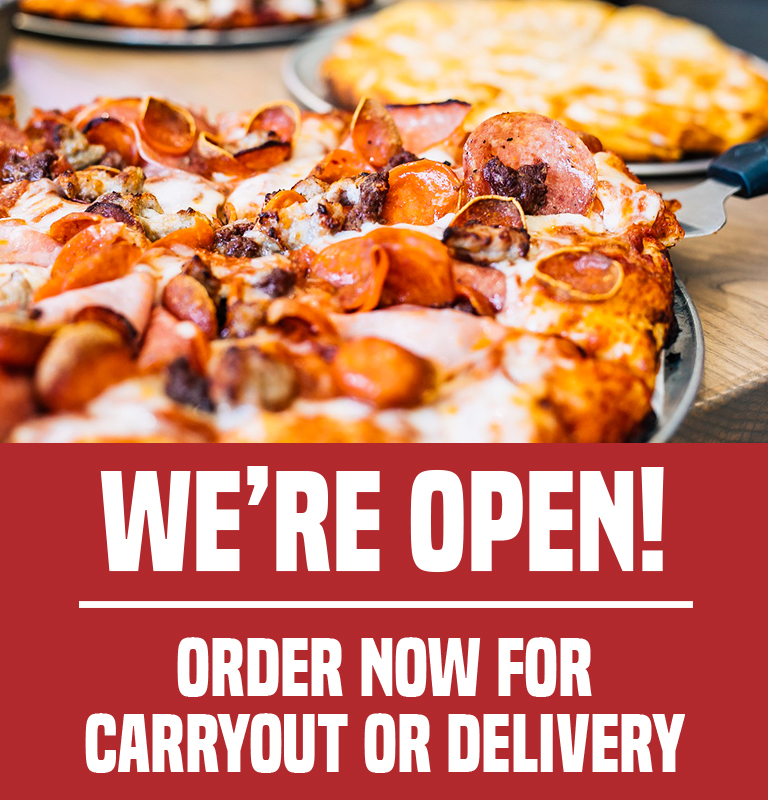
Dish: pizza